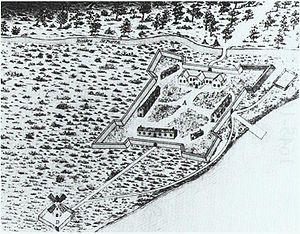
Fort Ville-Marie, Montréal, 1645
Ceci est une liste des forts de la Nouvelle-France. Pour faciliter l'accès, les forts sont
Le Fort Ville-Marie était une fortification située sur l'île de Montréal, en Nouvelle-France. Il était installé sur une pointe de terre au sud de l'île, entre une petite rivière et le fleuve Saint-Laurent. On appellera cet endroit la pointe à Callière lorsque le gouverneur Hector de Callière y construit sa résidence vers 1695. C'est le lieu de naissance de Montréal.